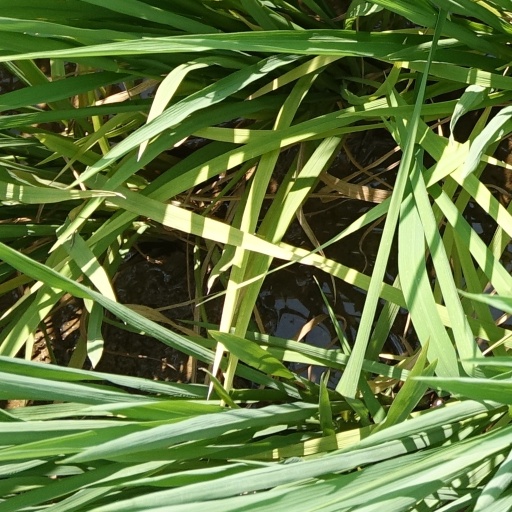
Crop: rice